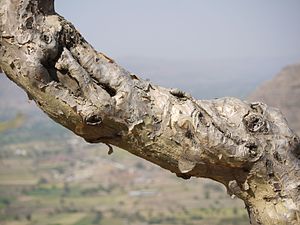
Indisk røgelsestræ / Galleri
Bark.
Indisk røgelsestræ er en art i planteslægten Boswellia. Fra planten produceres røgelse, der går under handelsnavnet Salai. På sanskrit kaldes den Sallaki og på latin Olibanum Indicum. Planten er hjemmehørende i store dele af Indien og i Punjab, som strækker sig ind i Pakistan.